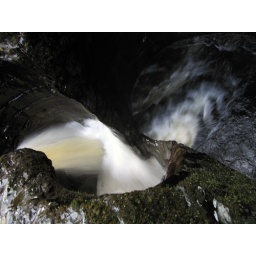
The freezing cold water from Devil's Bidge waterfall carves out fascinating formations in the surrounding rock